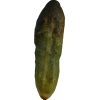
Label: cucumber